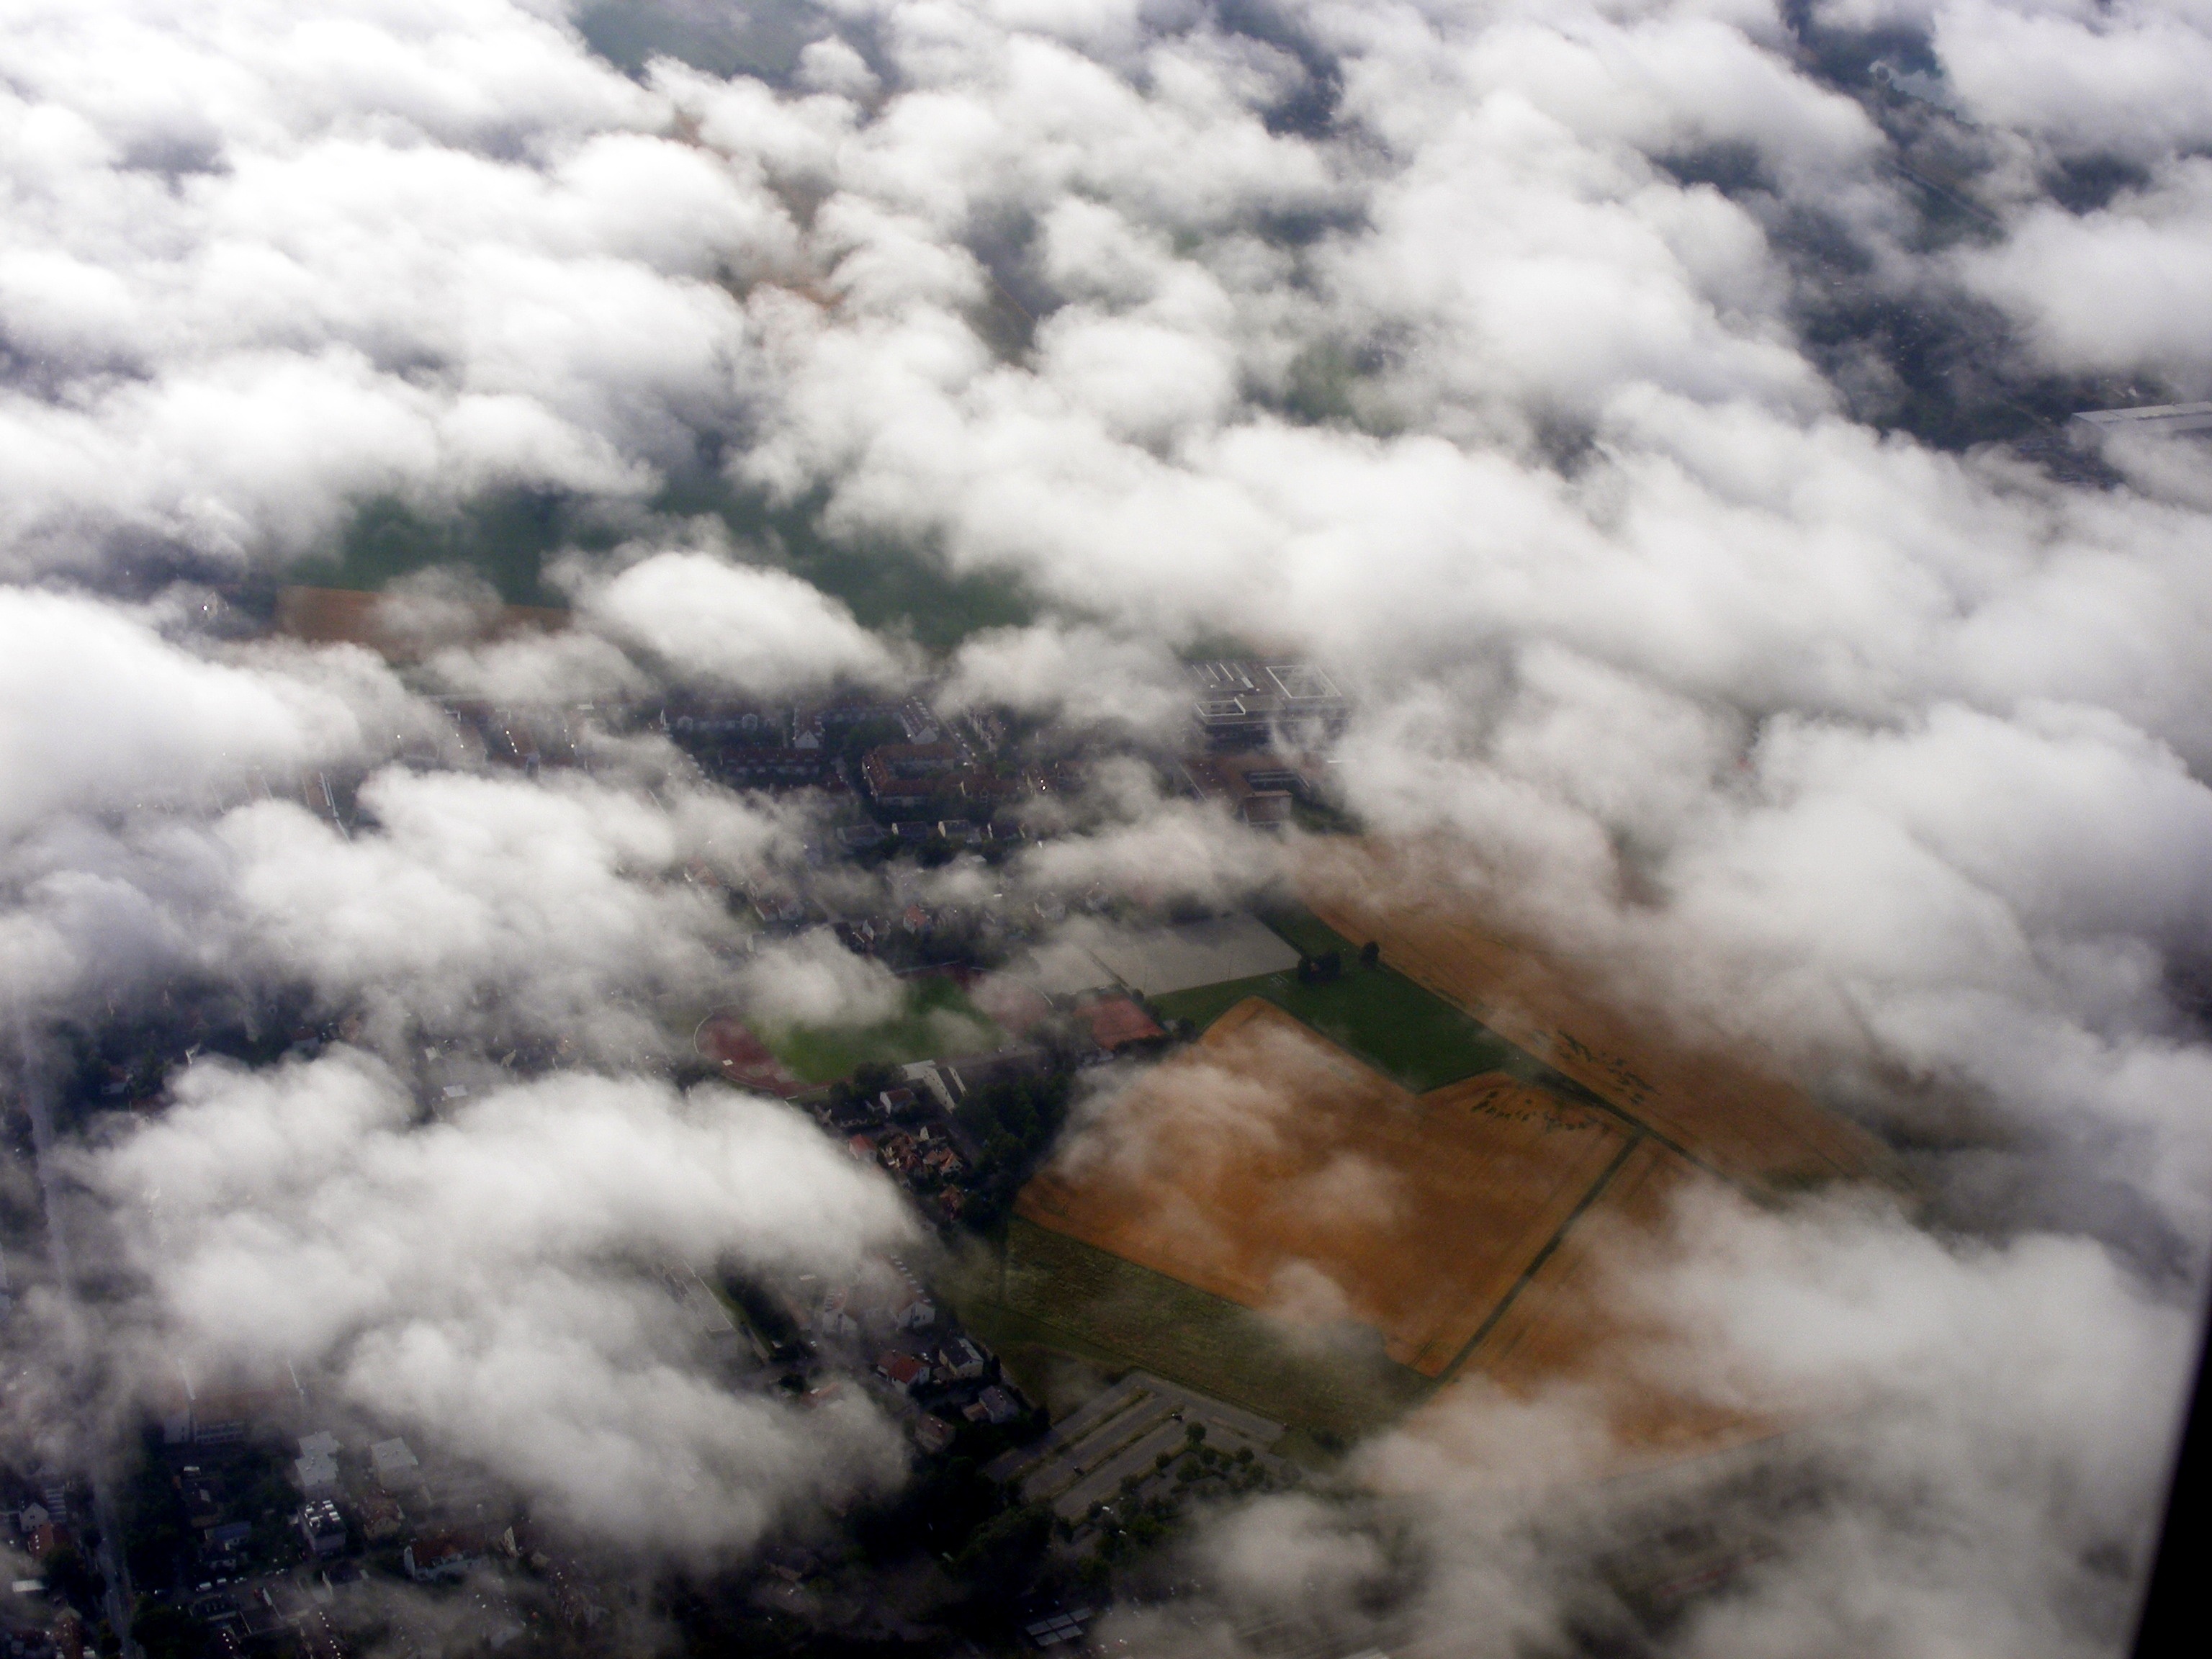
mountain, snow, cloud, sky, white, ground, building, atmosphere, plane, weather, cumulus, day, meteorological phenomenon, the haze, atmosphere of earth, geological phenomenon